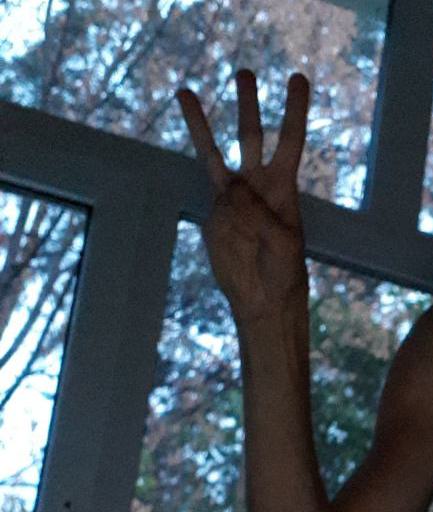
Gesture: three